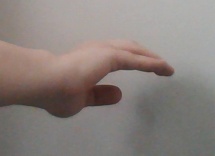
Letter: jeem